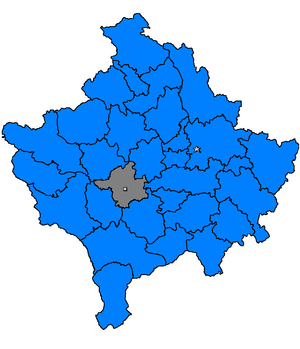
Malishevë en albanais ; autre nom albanais : Malisheva) est une ville et une commune/Municipalité du Kosovo située dans le district de Prizren. Selon le recensement kosovar/Albanais de 2011, la commune compte 54 613 habitants et la ville intra muros 3 395